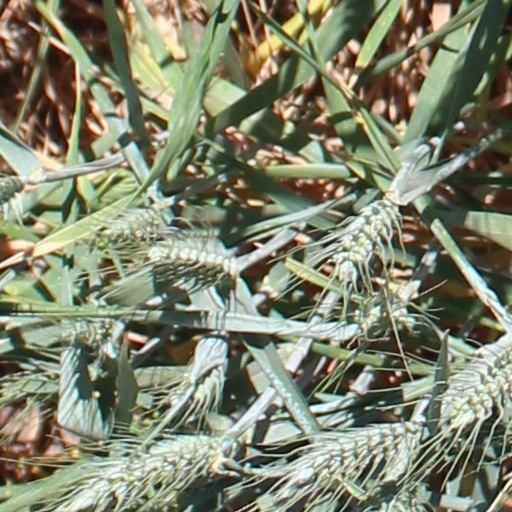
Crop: wheat